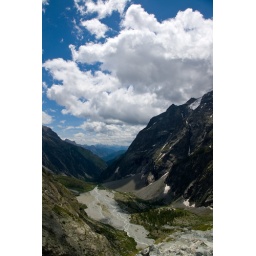
The car park is hidden by the trees below